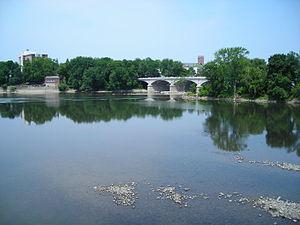
La rivière Chenango est un affluent de la Susquehanna, d'approximativement 145 km de long, dans le centre de l'État de New York aux États-Unis.